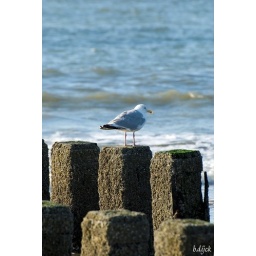
van de zomer in burgh-haamstede foto's gemaakt lekker uitwaaien aan de zee. this summer this photo i made in burgh-haamstede at the beach